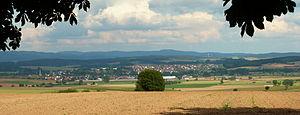
Gieboldehausen est une municipalité allemande du land de Basse-Saxe et l'arrondissement de Göttingen. En 2014, elle comptait 4 113 hab.